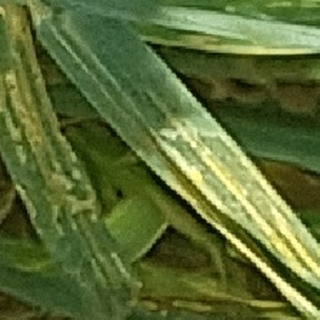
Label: wheat_yellow_rust